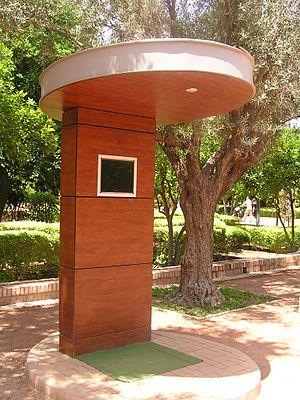
Au centre de Marrakech, le très ancien jardin Arsat Moulay Abdessalam est devenu le Cyber Parc Arsat Moulay Abdessalam